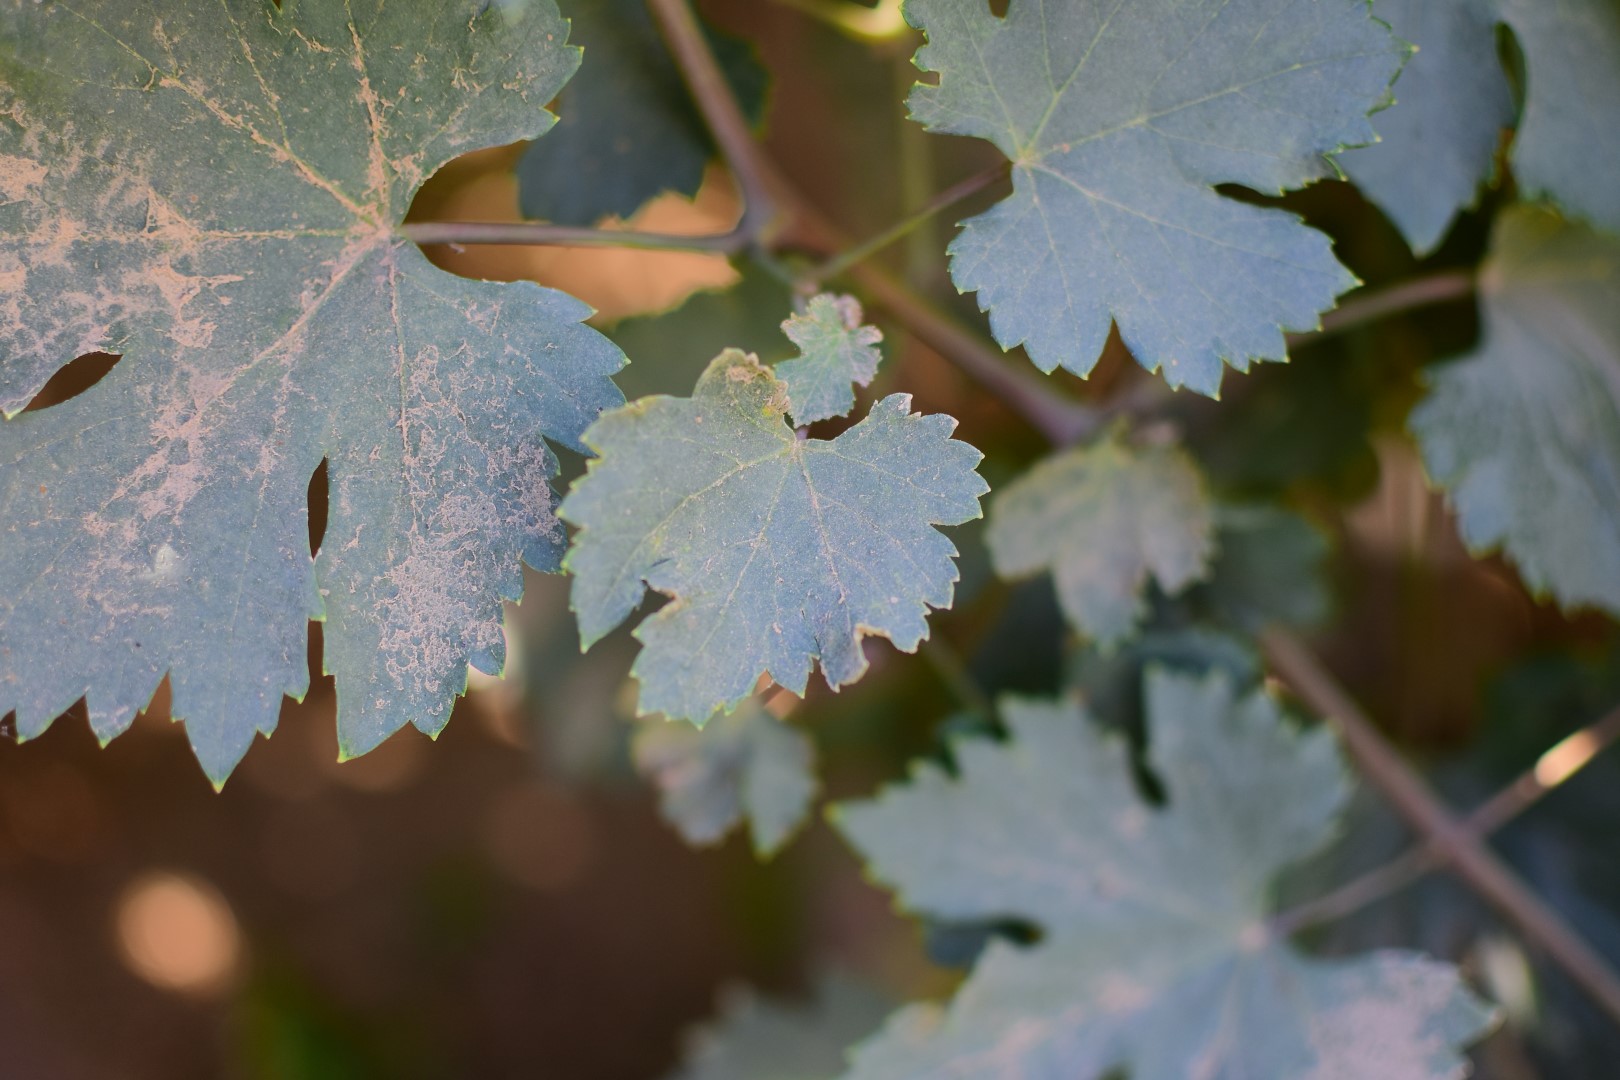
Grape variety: Halawani